Katrina Mumaw

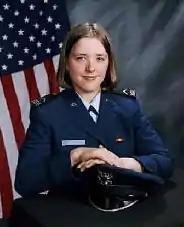
Mumaw's Air Force Academy photograph.

Captain Katrina Mumaw (born c. 1983 in Lancaster, California), is a United States Air Force Academy graduate and accomplished pilot who holds several records in aviation. On July 12, 1994, at the age of eleven, Mumaw became the youngest person to pilot a Russian MIG-29 fighter jet and also the youngest to break the sound barrier. Because of this media dubbed her "the world's fastest kid" during her youth.